2012 Deauville American Film Festival

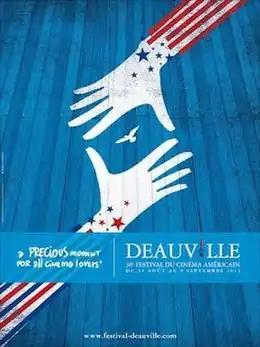
Festival poster

The 38th Deauville American Film Festival took place at Deauville, France from August 31 to September 9, 2012. Jeff Nichols's drama film "Mud" served as the opening night film. "Savages" by Oliver Stone was the closing night film of the festival. The Grand Prix was awarded to "Beasts of the Southern Wild" by Benh Zeitlin.